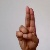
The image shows a hand gesture representing the letter 'U' in Indian Sign Language.